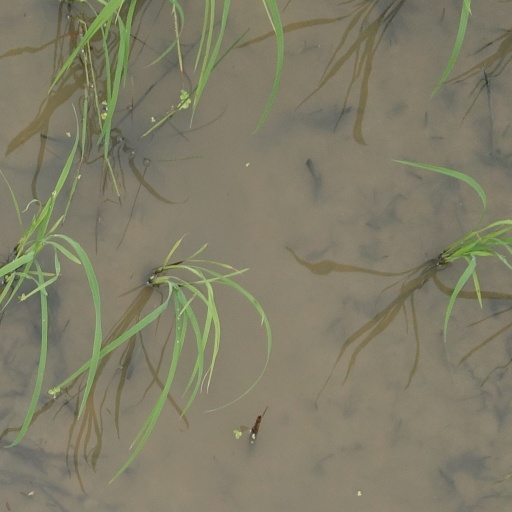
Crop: rice